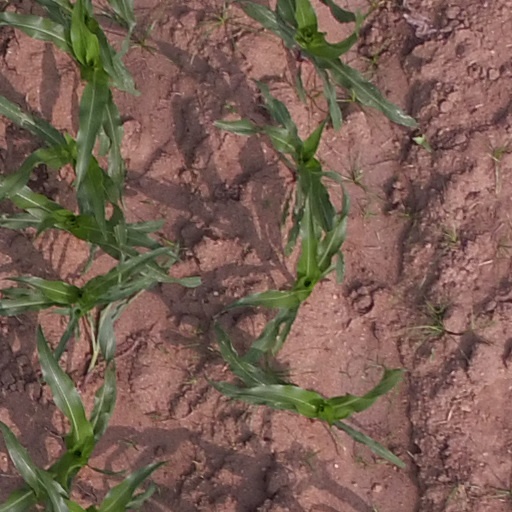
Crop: maize; corn